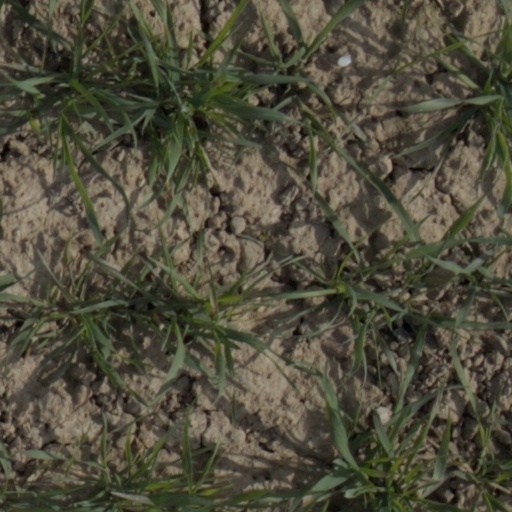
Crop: wheat